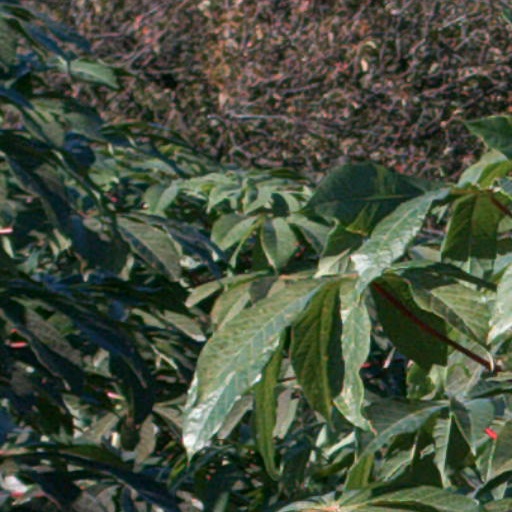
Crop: cassava